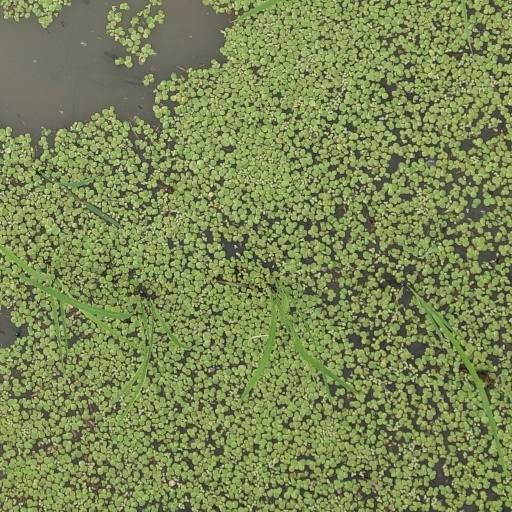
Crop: rice